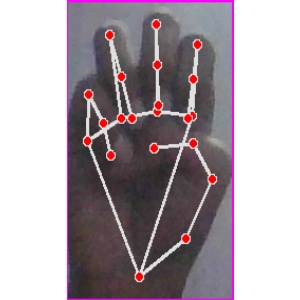
अक्षर: म